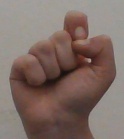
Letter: fa